Sleeping bag

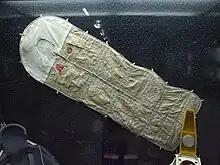
Russian sleeping bag used in space station Mir and International Space Station

A basic sleeping bag is simply a square blanket or quilt, fitted with a zipper on two or three sides, which enables users to get into the bag and then close it up. A sleeping bag of this type is packed by being folded in half or thirds, rolled up, and bound with straps or cords with cord locks. The basic design works well for most camping needs but is inadequate under more demanding circumstances.